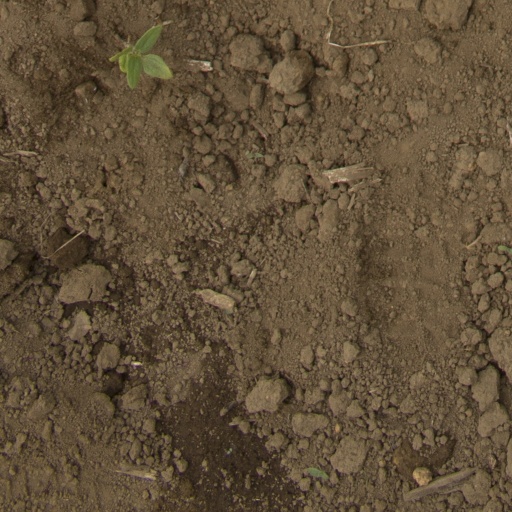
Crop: Jerusalem artichoke